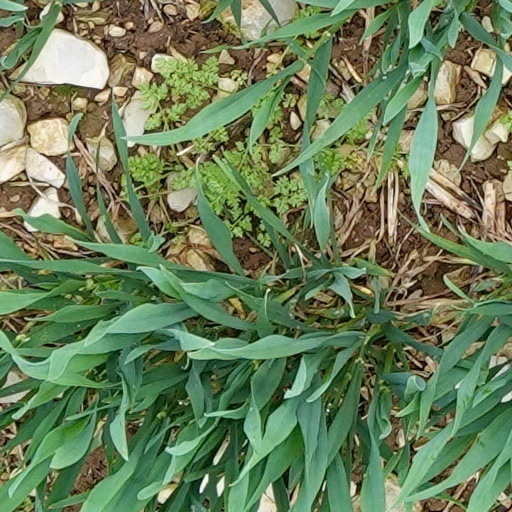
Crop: wheat